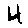
Label: 4